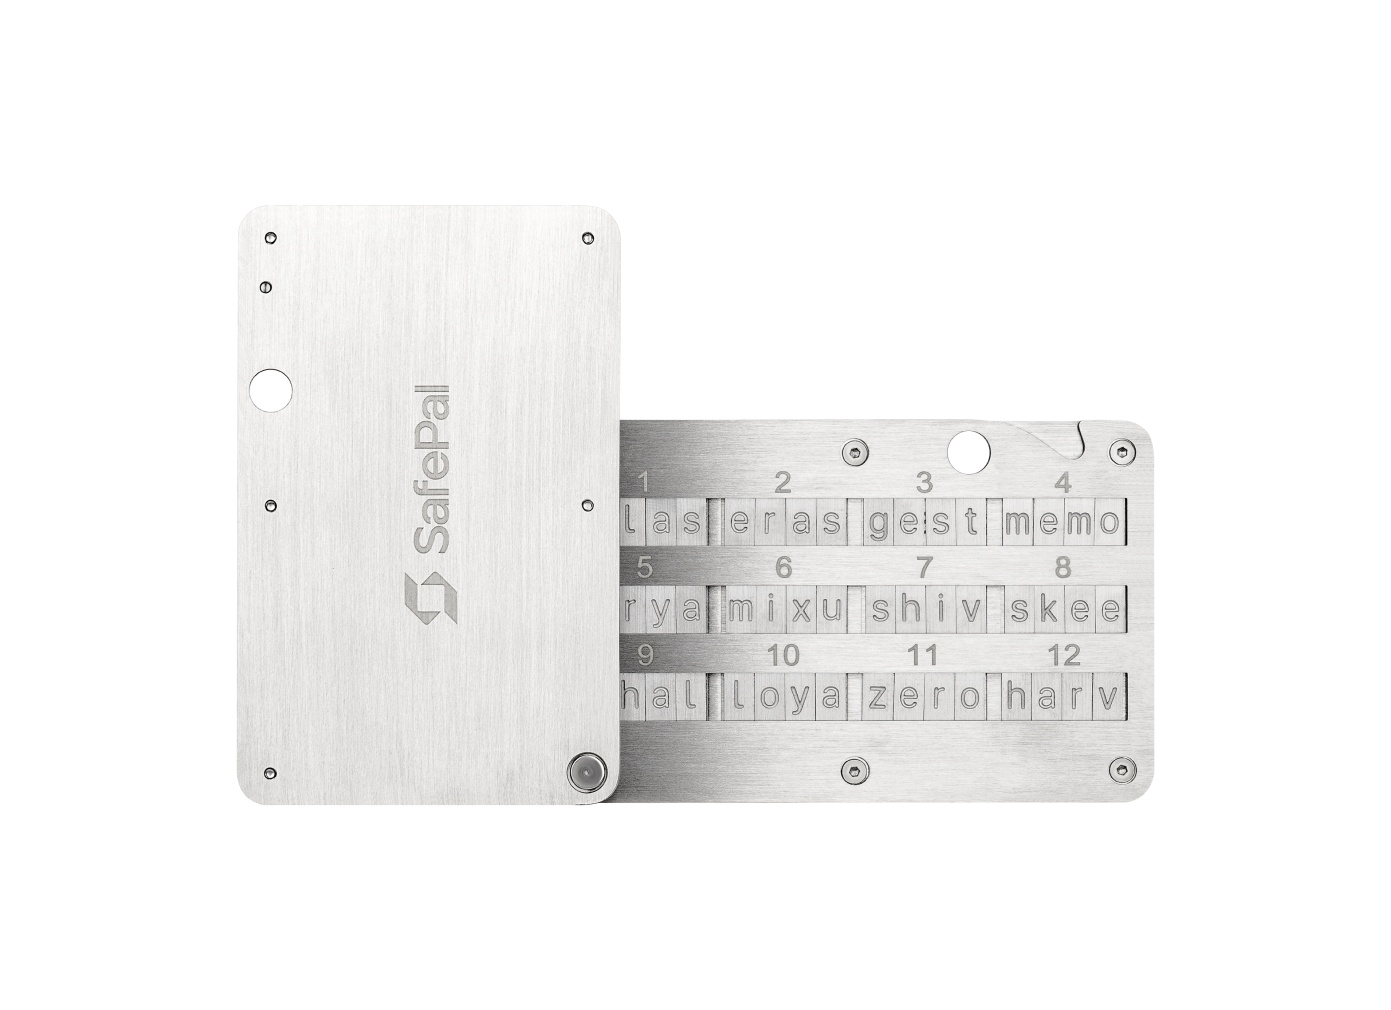
SafePal Cypher
SafePal Cypher, the best companion for your cryptocurrency wallet with ultra safety Waterproof Impervious to water, safe and reliable Anti-collision and indestructible Ultra-sturdy and tough with high tensile strength, able to withstand strong impact Corrosion Resistant Strong and long-lasting oxidation resistant film, with high resistance to acid, alkali and salt corrosion Fireproof The SafePal Cypher has a melting point of 2548°F/1398°C, and can comfortably withstand house fires where the average temperatures are 1500°F/815°C The Cypher is the superior choice compared to other products; which are often made of aluminum alloy with a melting point of 1202°F/650°C,placing seed phrases at risk of melting away Simple To Use Designed for easy installation and convenient storage
Brand: SafePal
Category: Electronics > Electronics Accessories > Computer Components > Storage Devices